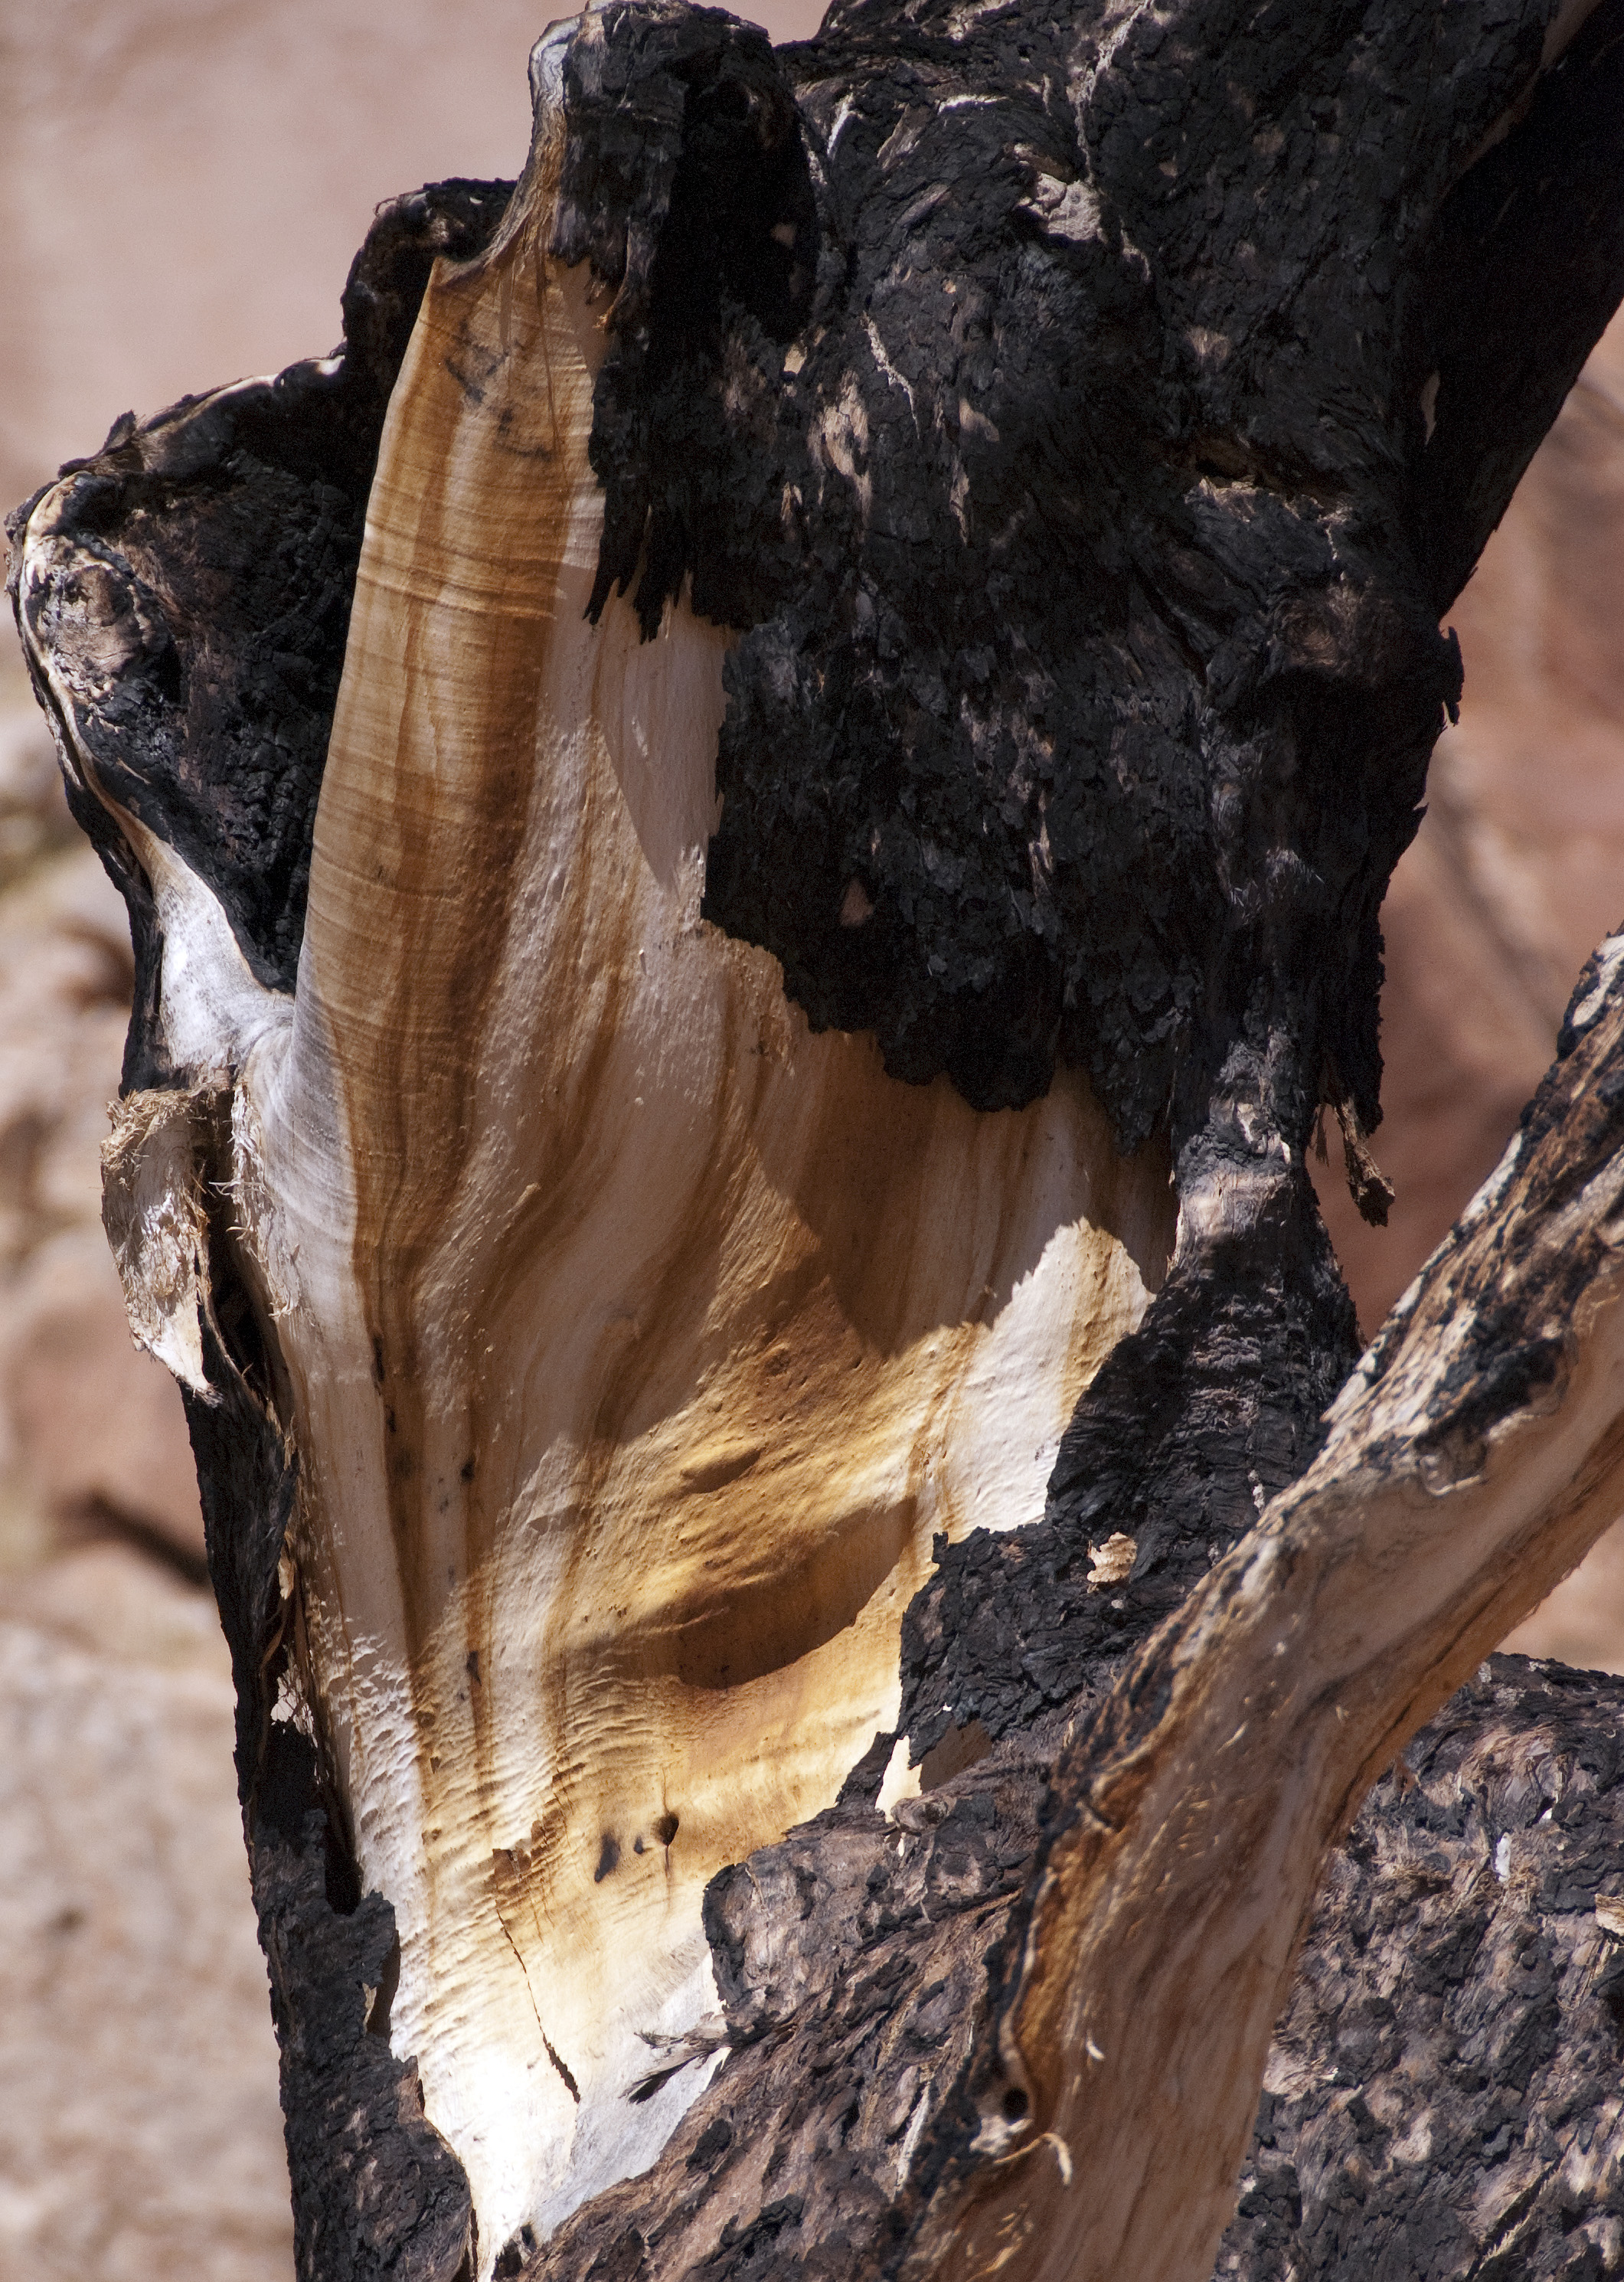
tree, nature, rock, plant, wood, leaf, flower, trunk, soil, sculpture, geology, carving, woody plant